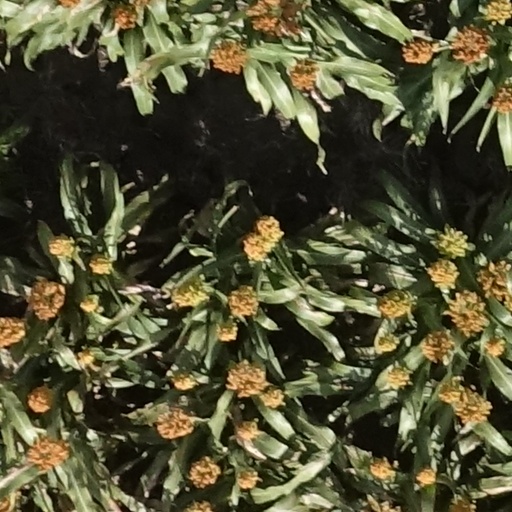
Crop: sorghum